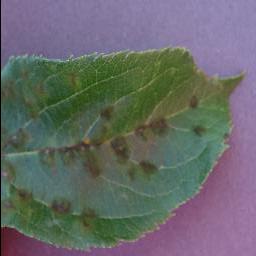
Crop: apple
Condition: scab